Carrier Airborne Early Warning Weapons School

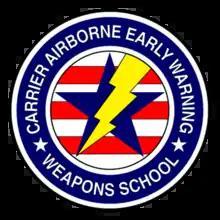
Patch worn by graduates of the CAEWWS HEWTI Course

The United States Navy's Carrier Airborne Early Warning Weapons School, more popularly known as CAEWWS (historically known as TOPDOME), is an American military unit that develops and teaches E-2D and E-2C Hawkeye tactics, techniques, and procedures (TTP) to selected Naval Aviators and Naval Flight Officers. CAEWWS originated in the early 1980s as the tactics department of VAW-110 on Naval Air Station Miramar, California, but later commissioned on 13 July 1988 as an independent command. Today CAEWWS is incorporated into the Naval Aviation Warfighting Development Center (NAWDC) as the command and control (C2) weapons school along with the Navy Strike Fighter Weapons School (TOPGUN), Airborne Electromagnetic Attack Weapons School (HAVOC), Navy Rotary Wing Weapons School (SEAWOLF and SEAHUNTER), Maritime Intelligence Surveillance Reconnaissance Weapons School (MISR), and STRIKE (historically known as Strike University).